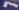
Number: 7